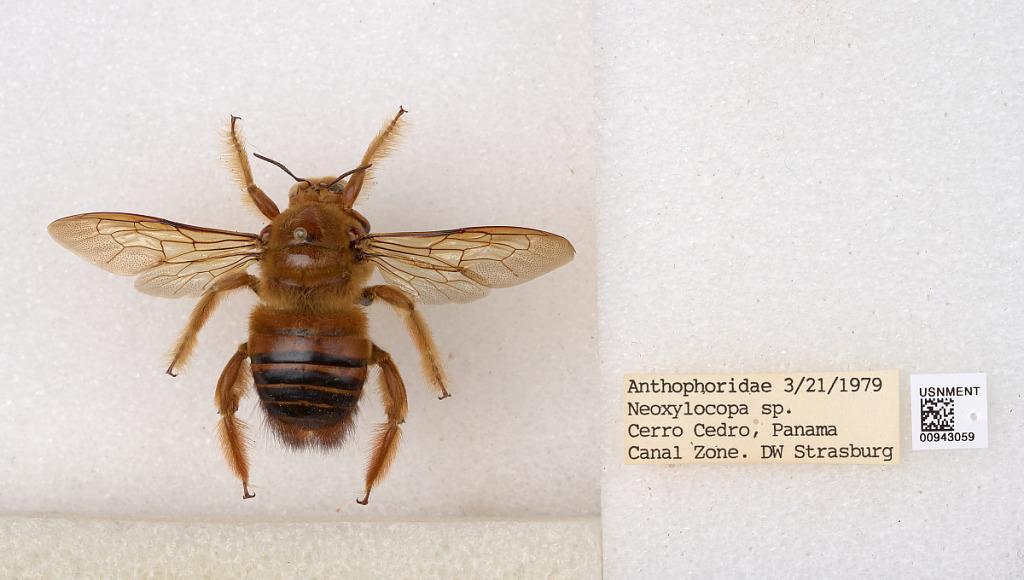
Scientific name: Xylocopa (Neoxylocopa) frontalis (Olivier)
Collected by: D. Strasburg
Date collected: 1979-3-21
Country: Panama
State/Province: Ngobe-Bugle
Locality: Cerro Cedro, Panama Canal Zone.